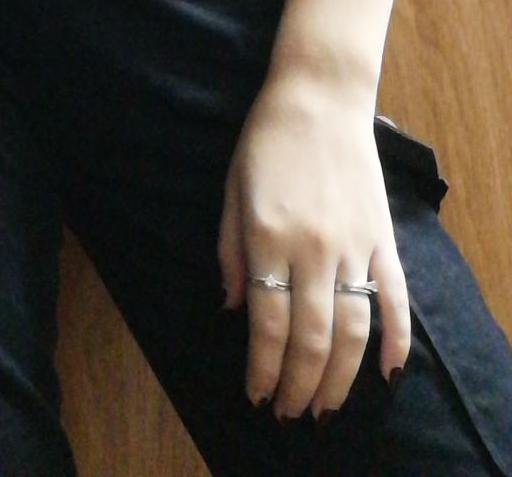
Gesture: no_gesture